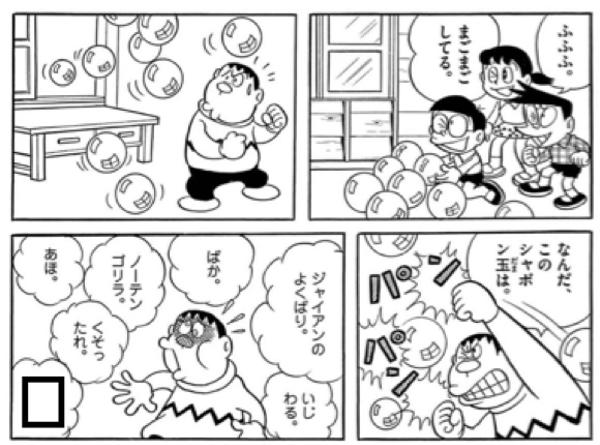
回答: 心電図みたいな服着やがって